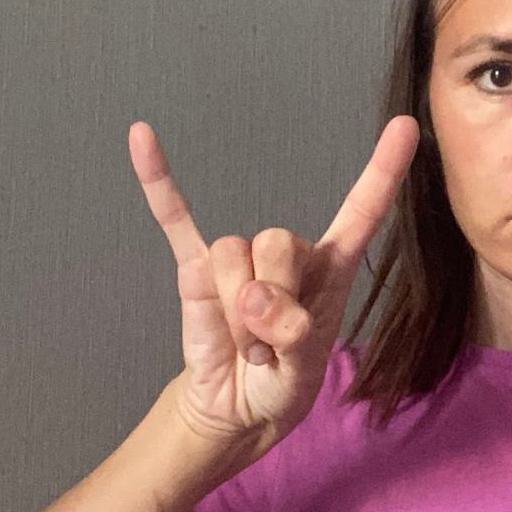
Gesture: rock